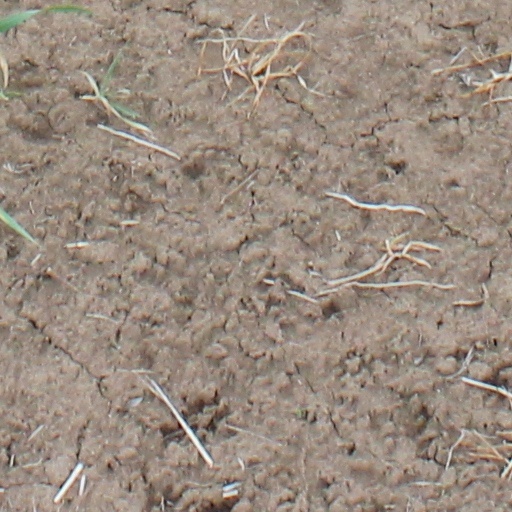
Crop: wheat